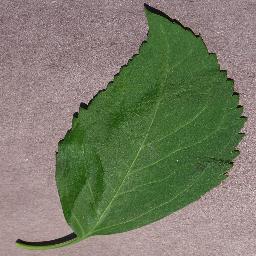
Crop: cherry
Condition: (including_sour)_healthy